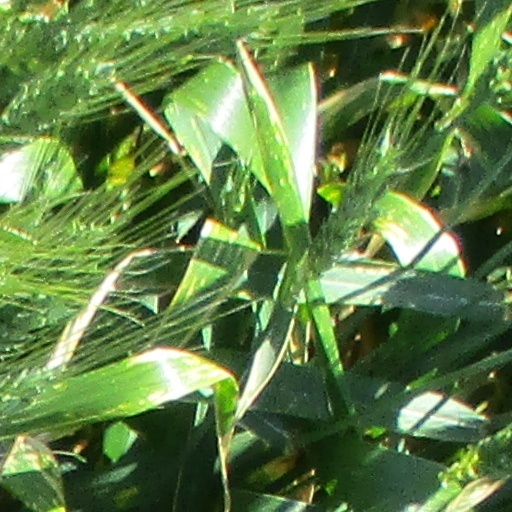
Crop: wheat